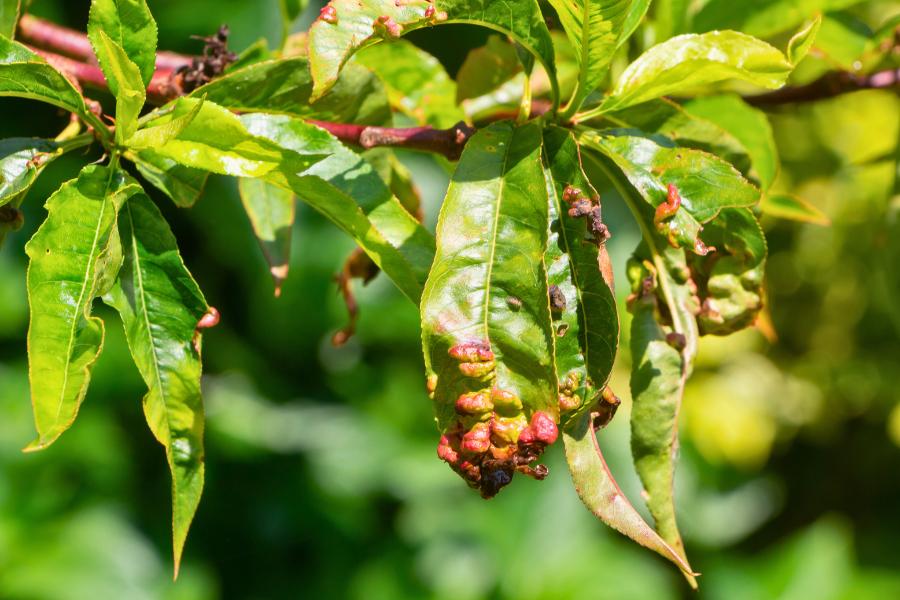
Plant: Peach
Disease: peach leaf curl